Oldbawn

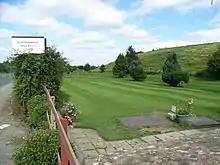
Bohernabreena Pitch and Putt Course

Old Bawn was the site of an estate for several centuries, and later of a small village, whose population reached over 380 in the mid-19th century to the current number of nearly 14,000.